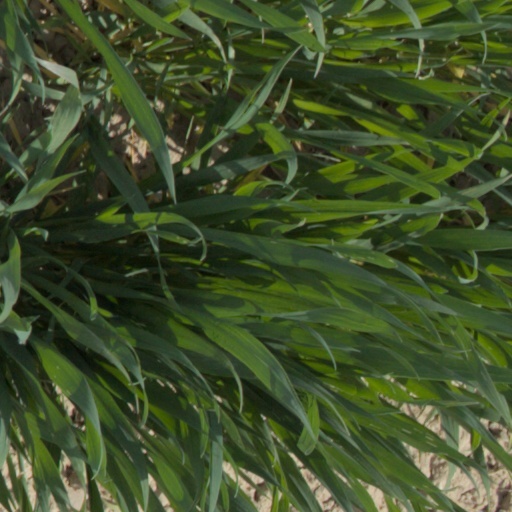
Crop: wheat